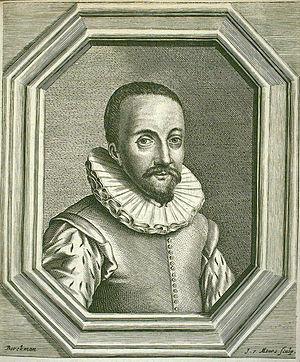
Hans Lippershey est un opticien néerlandais né en 1570 à Wesel et mort en 1619 à Middelbourg.